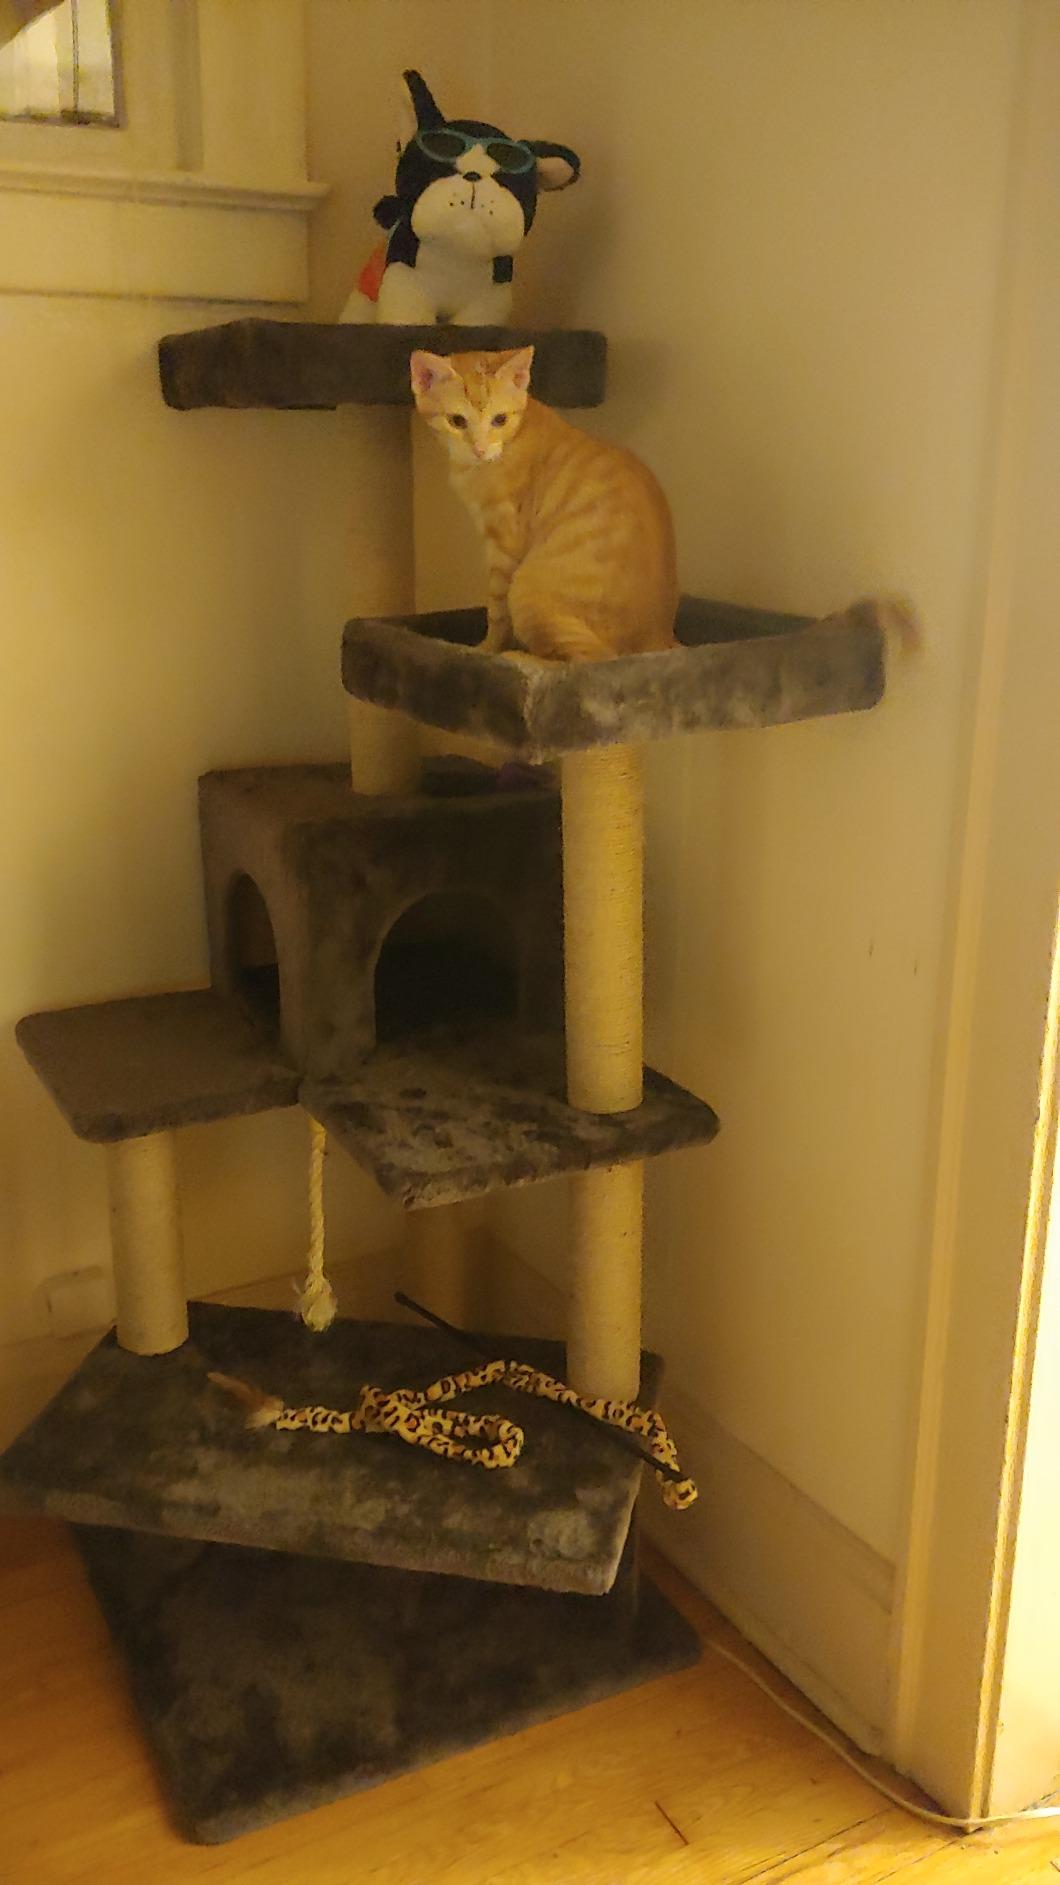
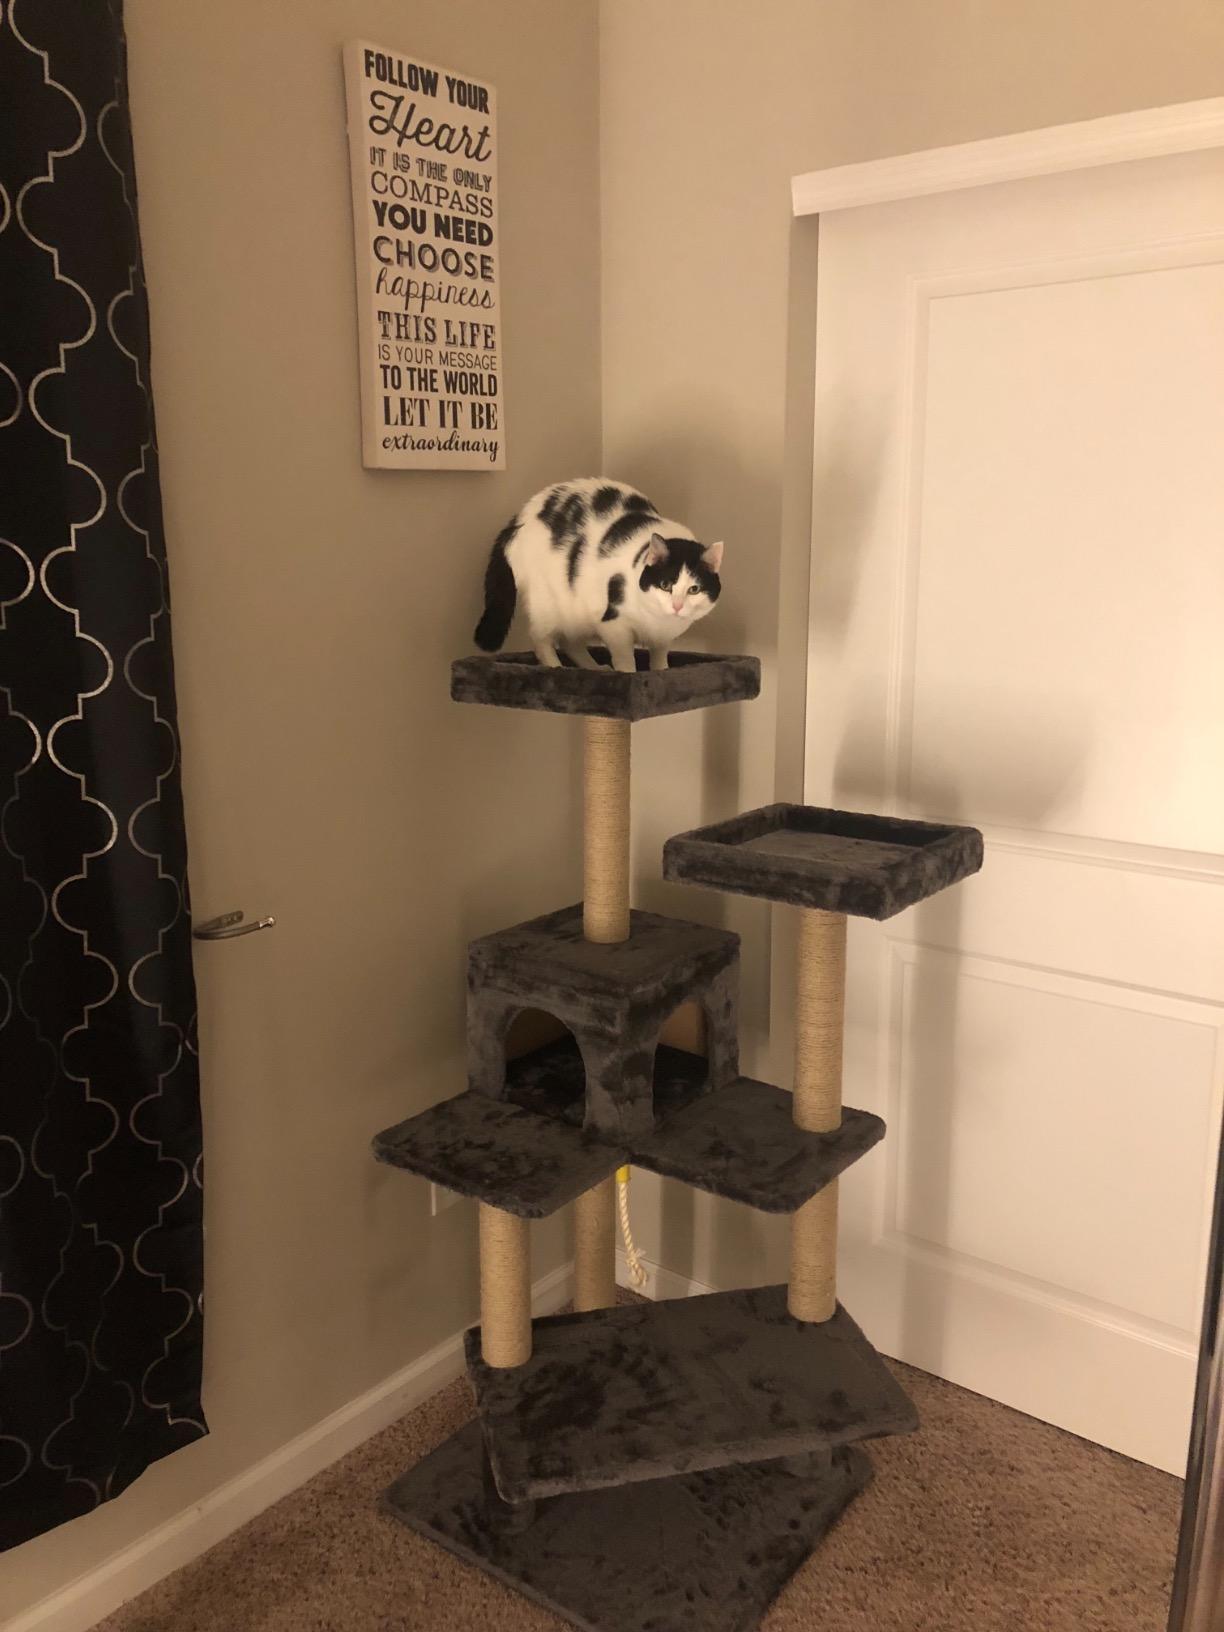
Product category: items_cat tree
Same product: yes